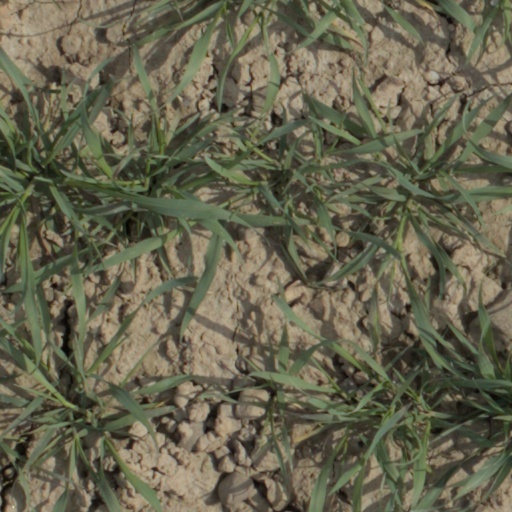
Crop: wheat